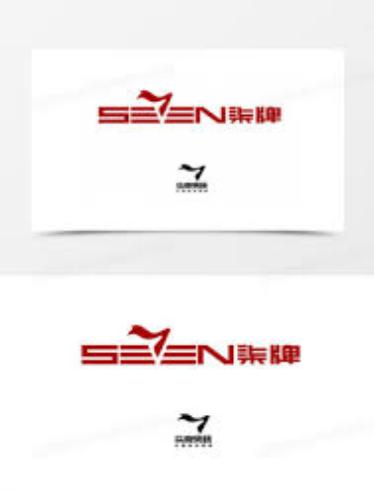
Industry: Clothes